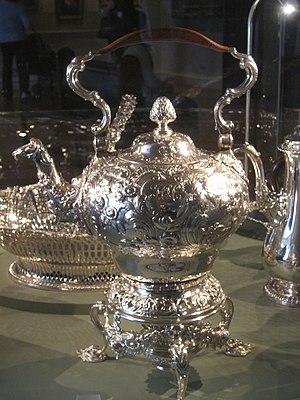
Théière en argent avec réchaud de Samuel Courauld (1748/49), blason de Sir James Hall et sa femme Helen Dunbar. Institut Courtauld, Somerset House, Londres, Royaume-Uni